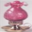
Label: lamp